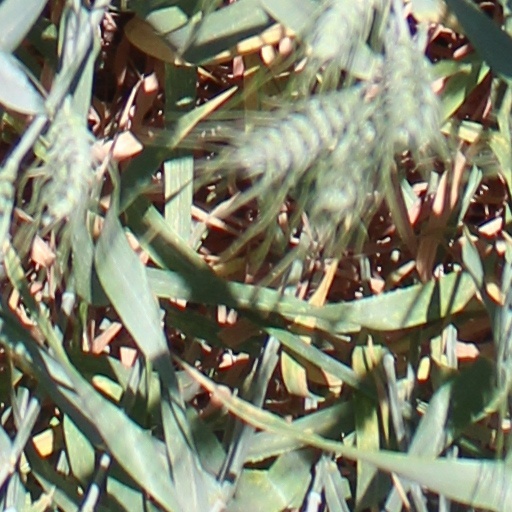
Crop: wheat